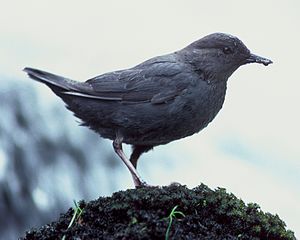
Vandstære
Cinclus mexicanus
Cinclus mexicanus
Vandstære er spurvefugle, der er medlemmer af slægten Cinclus i familien Cinclidae.